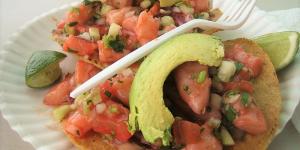
ceviche de camaron sinaloense